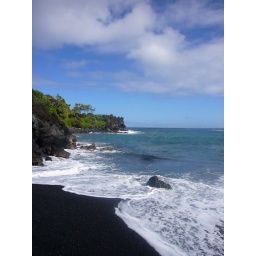
Black sand beach in Hana, Maui